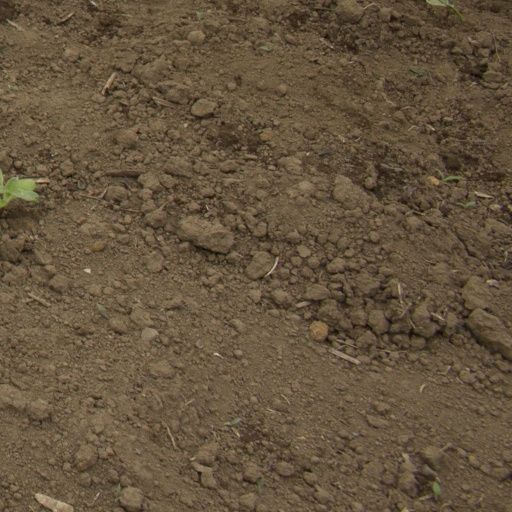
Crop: Jerusalem artichoke